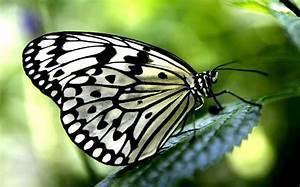
butterfly